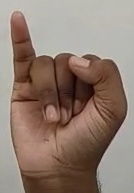
ASL sign: I